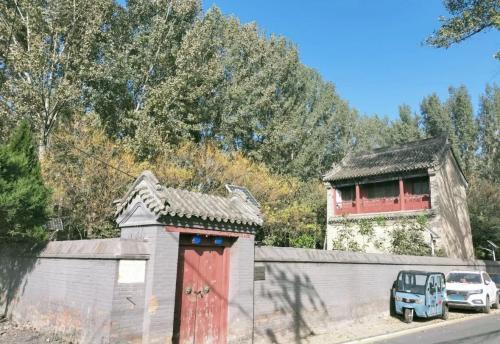
地标名称：鲁村关帝阁
所在城市：北京市·房山区